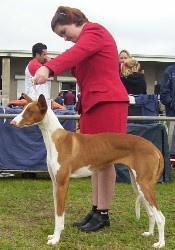
Ibizan_hound